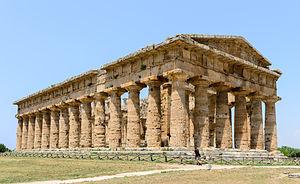
Paestum était une colonie grecque, détruite en 273-272 av. J.-C après avoir été conquise par Rome, sur la côte tyrrhénienne, en Italie du Sud, dans le cadre de la prise de Tarente. Elle se trouve sur le territoire de la commune actuelle de Capaccio-Paestum, en Campanie. Originellement, le site était une colonie grecque, fondée en 600 av. J.-C., et portant le nom de Poseidonia.